Cuban Revolutionary Armed Forces

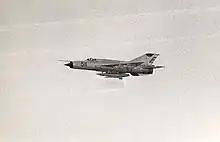
Cuban MiG-21MF from the 1970s

The Cuban Revolutionary Air and Air Defence Force (DAAFAR) was used in the 1980s with the help of the Soviet Union to be able to project power abroad, especially in Africa. During that time Cuba sent jet fighters and transports for deployment in conflict zones such as Angola and Ethiopia.